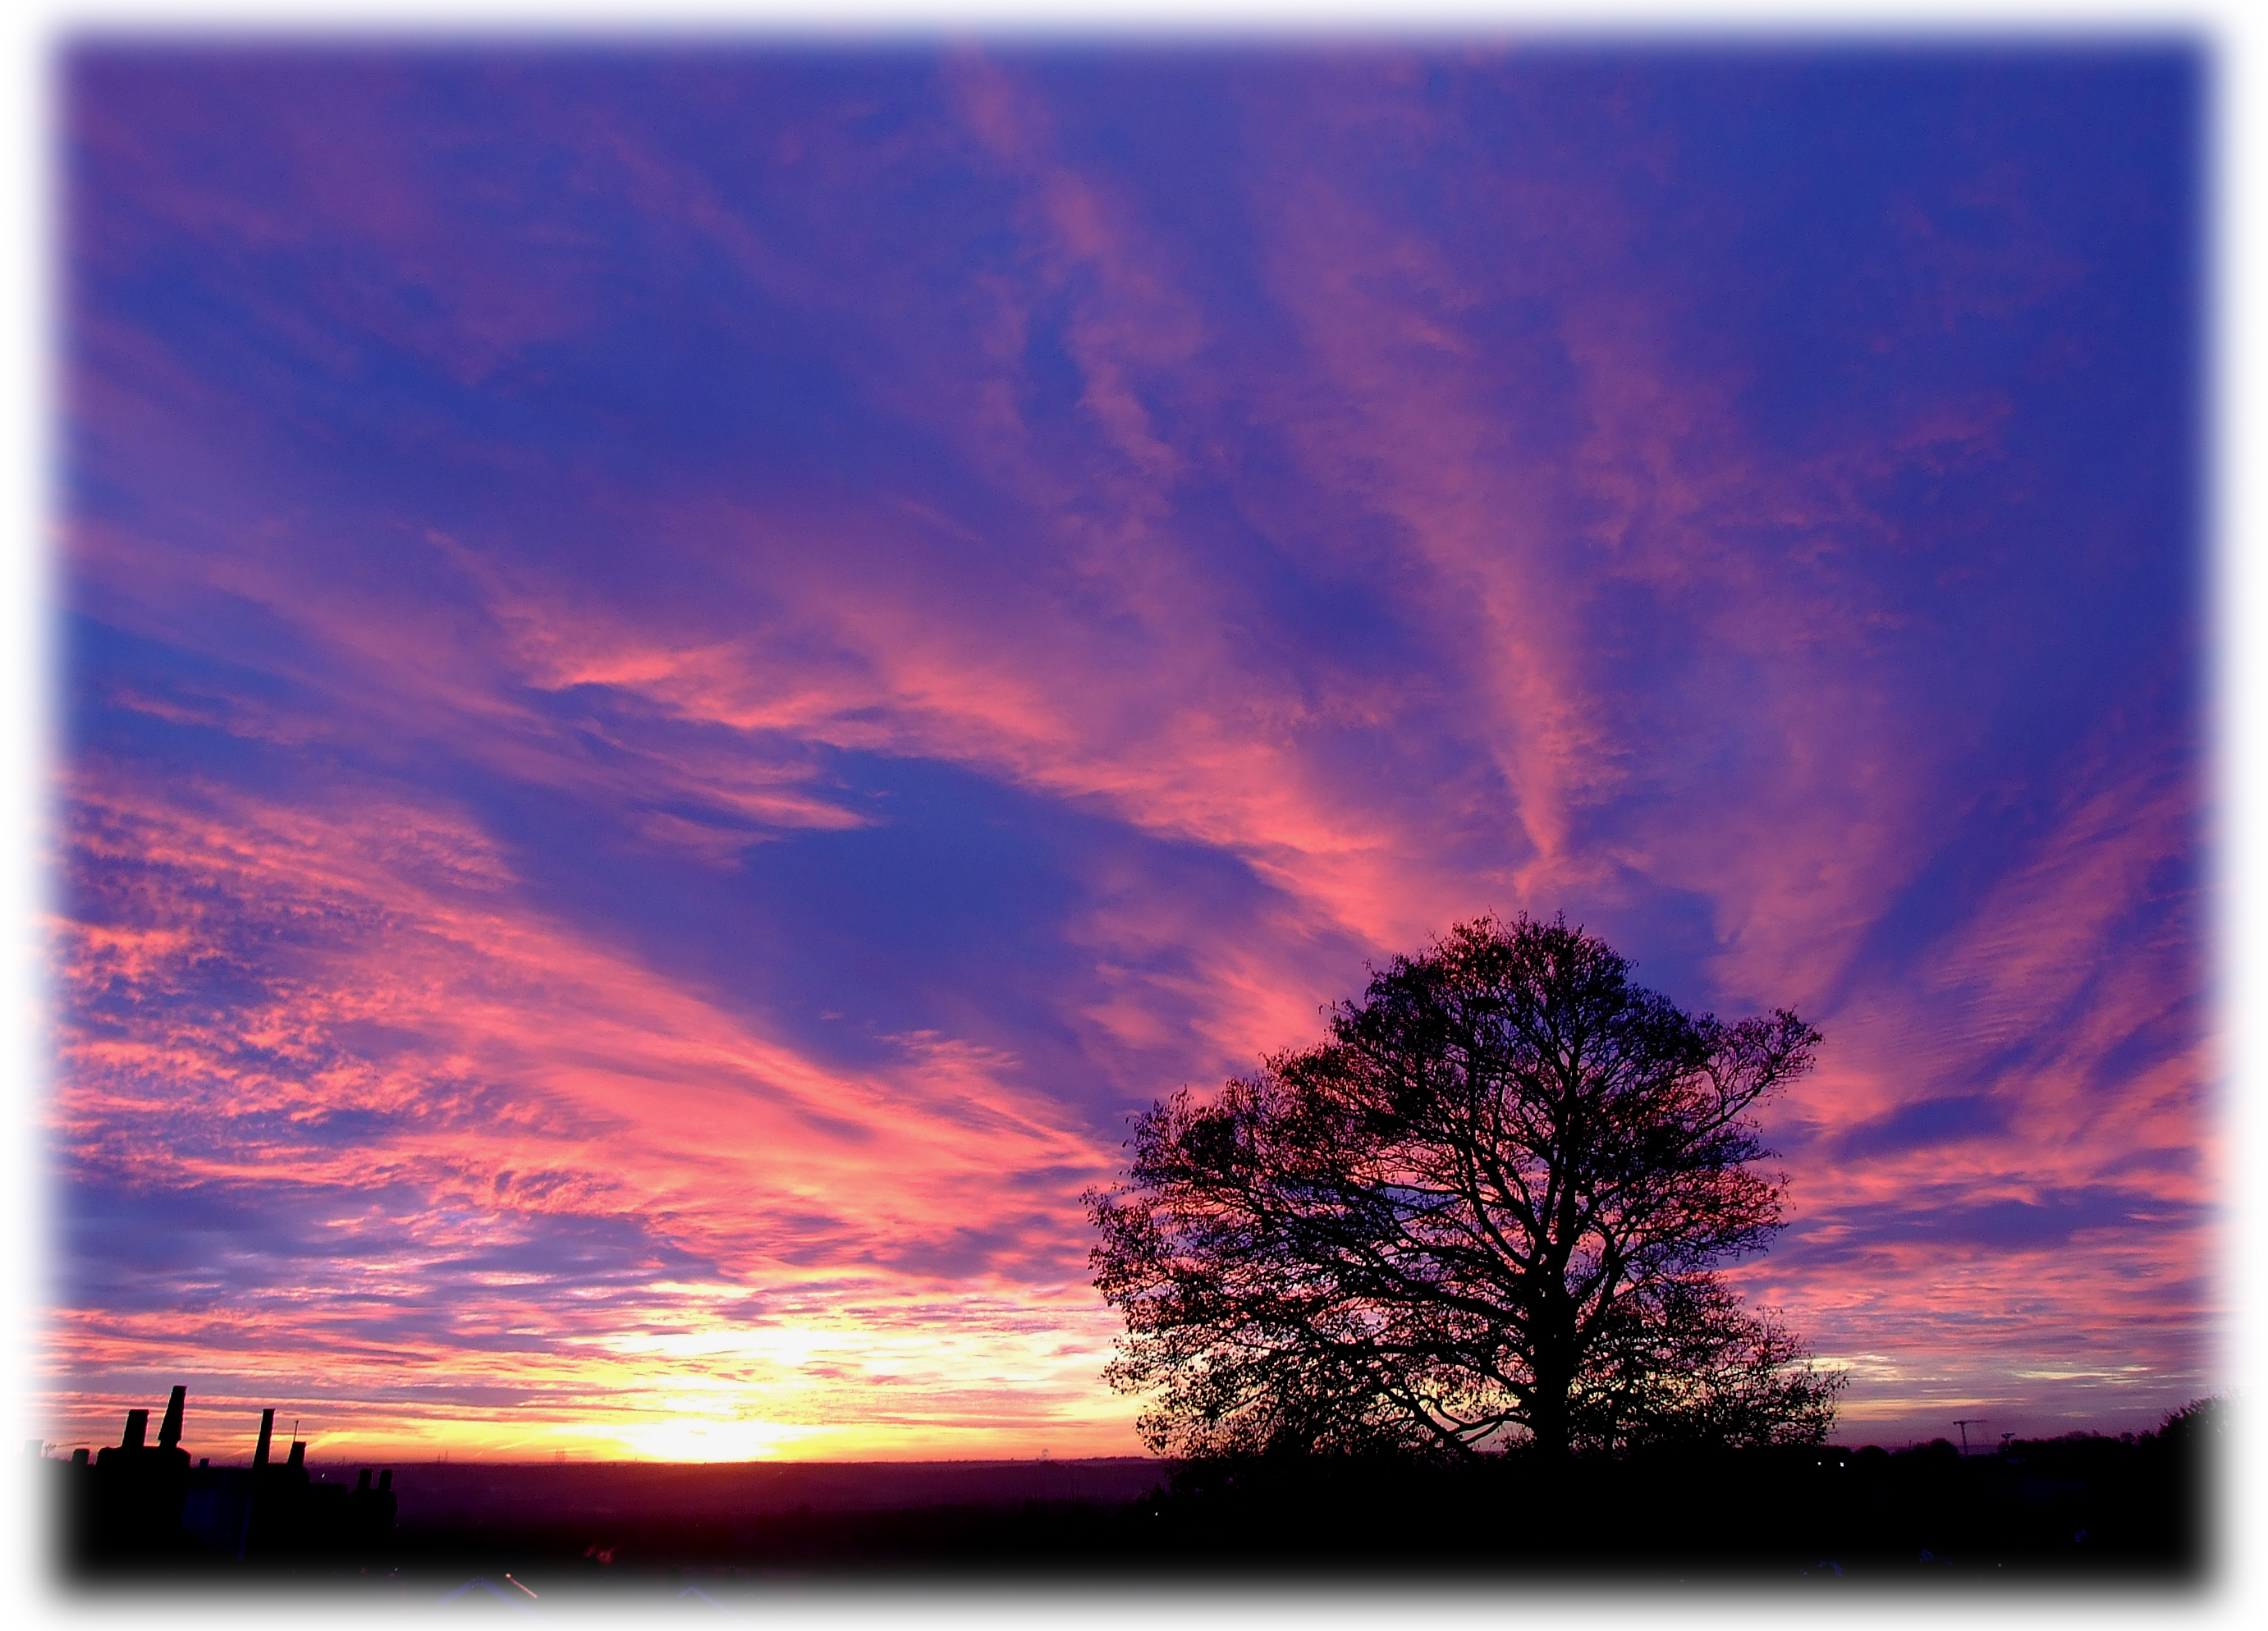
horizon, cloud, sky, sunrise, sunset, skyline, dawn, atmosphere, dusk